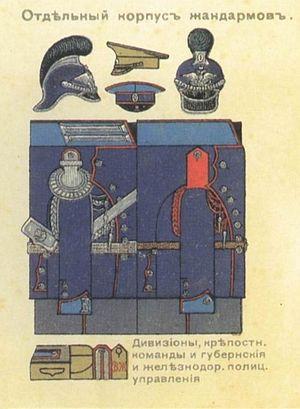
Le corps spécial de gendarmerie fut créé par le tsar Nicolas Iᵉʳ le 10 mai 1827 afin de renforcer la sécurité au sein de l'Empire russe en réaction aux sociétés secrètes impliquées dans l’insurrection décabriste de 1825.